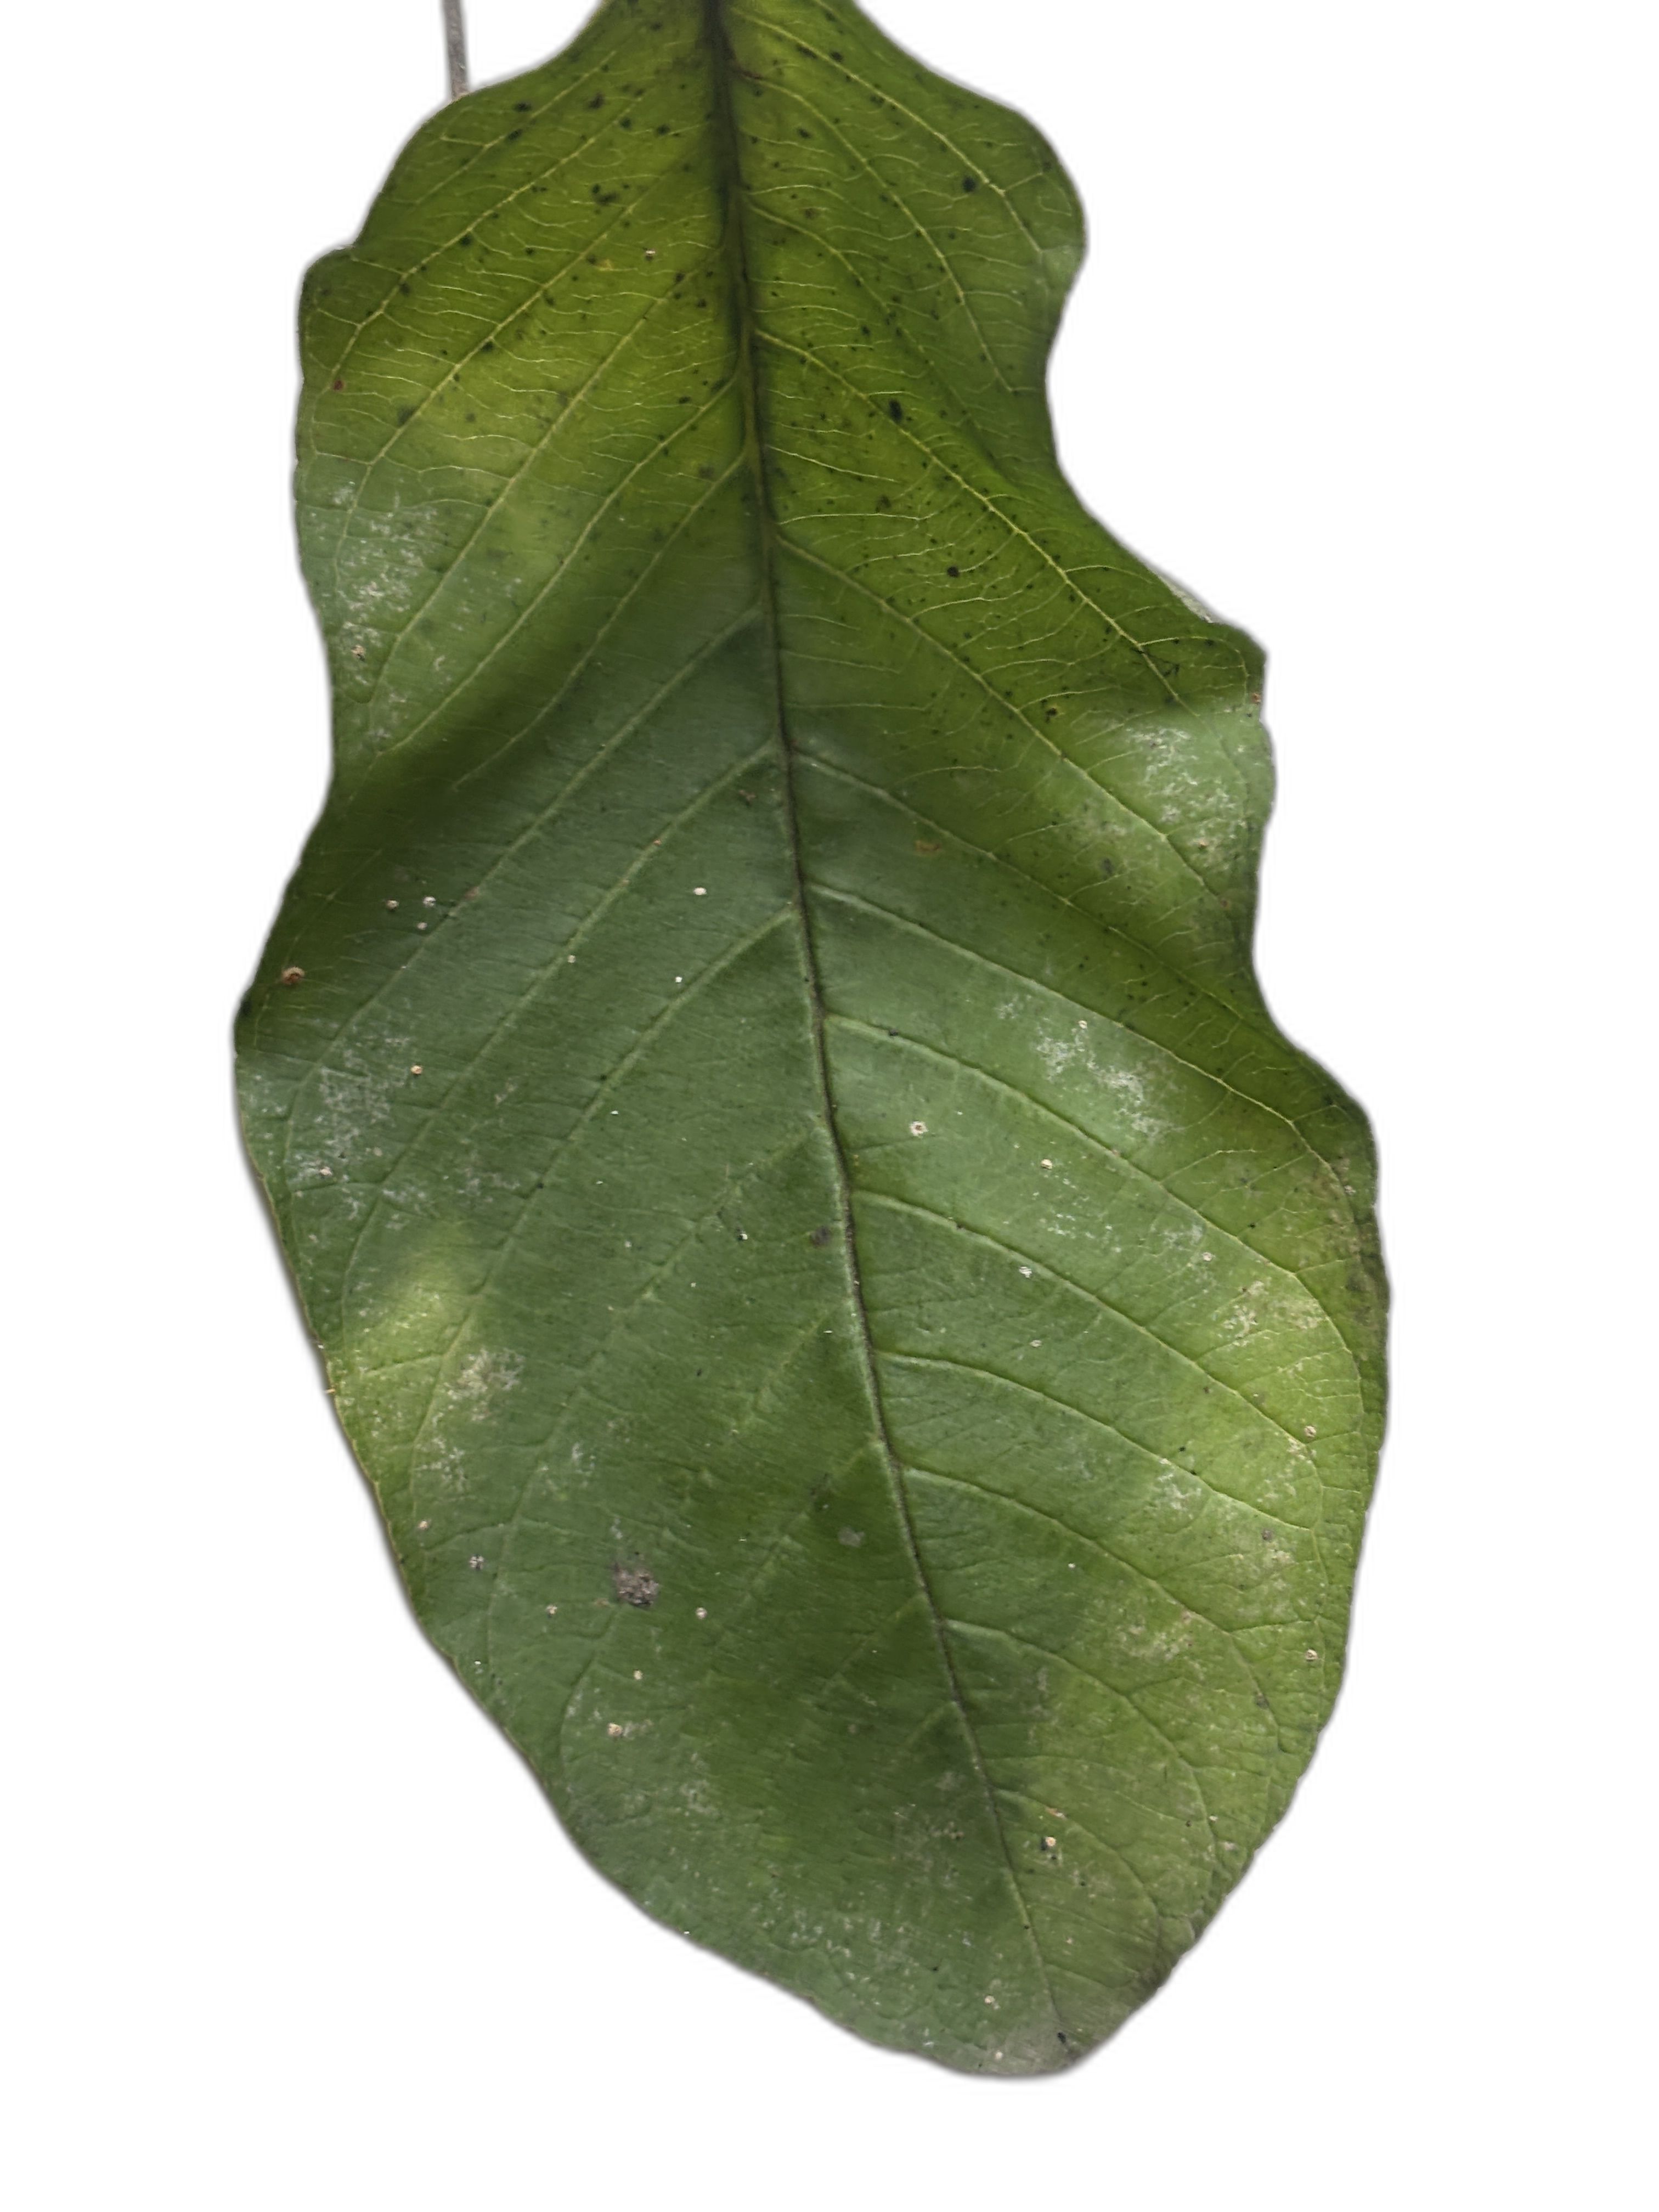
Plant part: leaf
Disease: Healthy